Carmen Russo

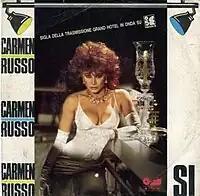
Cover of Russo "Sì" single

Brando Giordani and Emilio Ravel, journalists and authors, called Russo to participate in the program" Colosseum", aired on Raidue. Later in 1983, Russo participated in the TV show "Drive In", in which she played a sexy cashier. Russo was a "primadonna" in the show, where she sings dances and recites.